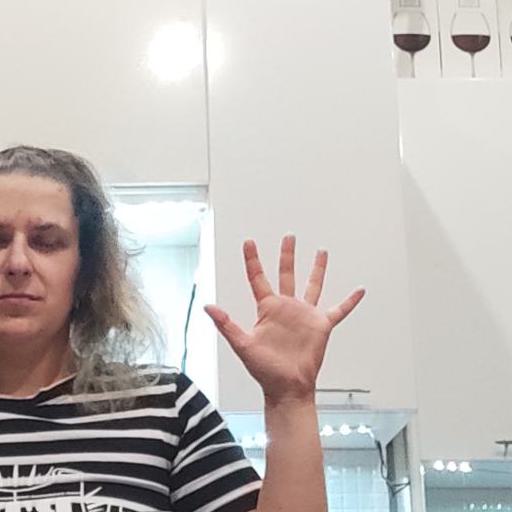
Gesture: palm